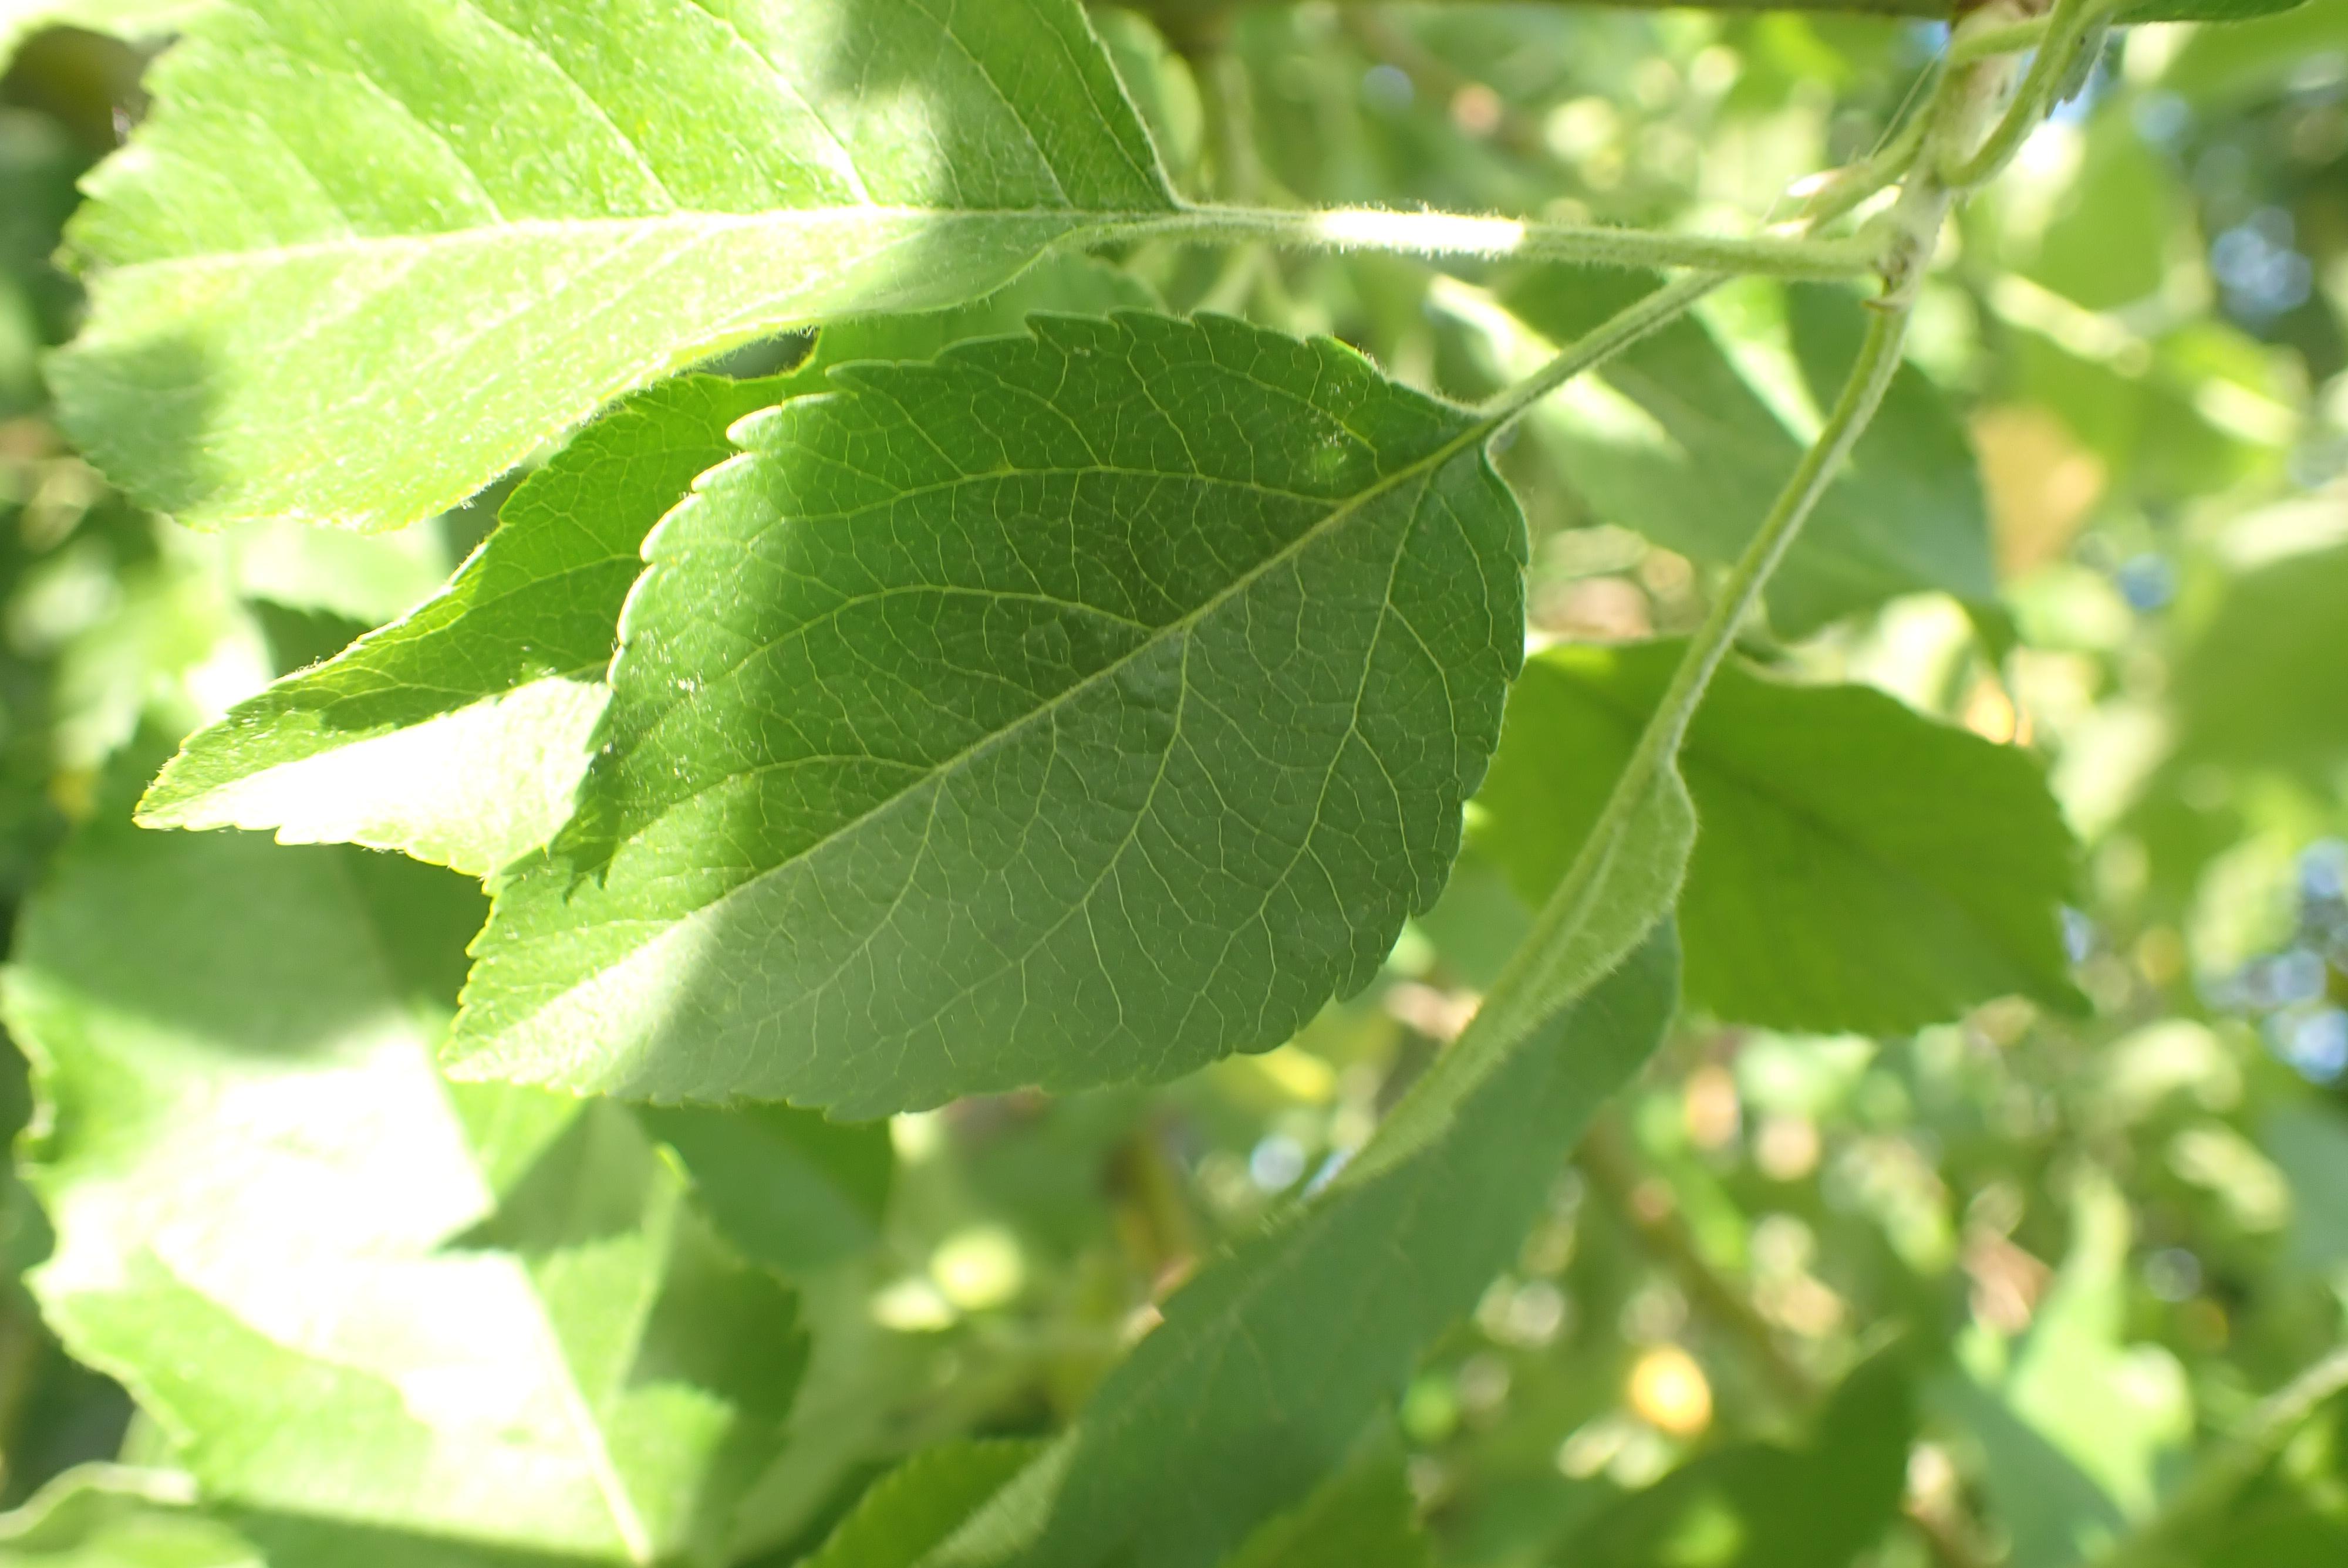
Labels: healthy